Richie Rich's Christmas Wish

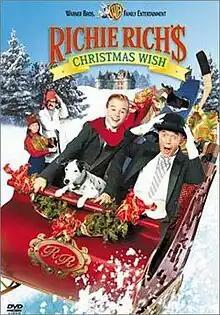
DVD cover

Richie Rich's Christmas Wish (also known as Richie Rich 2) is a 1998 American Christmas comedy film based on the Harvey Comics cartoon character Richie Rich. It is a stand-alone sequel to the 1994 film "Richie Rich", starring David Gallagher as the title character, replacing Macaulay Culkin. Martin Mull, Lesley Ann Warren, Keene Curtis and Eugene Levy replace Edward Herrmann, Christine Ebersole, Jonathan Hyde and Mike McShane respectively. Its plot is similar to the 1946 film "It's a Wonderful Life", placing Richie Rich in the role of George Bailey and Reggie Van Dough in the role of Mr. Potter.